Sagenopteris

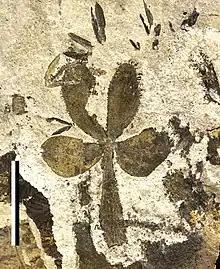
Immature leaf of "Sagenopteris trapialensis"

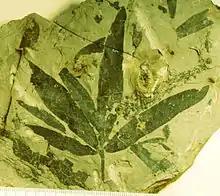
Mature leaf of "Sagenopteris phillipsi"

"Sagenopteris" has two pairs (making four in total) of palmately arranged leaflets with anastomosing venation and a prominent midrib, which are all attached to the apex of a petiole. Mature leaves are generally lanceolate to oblanceolate, the edges are generally entire (smooth), slightly undulating, and occasionally lobed or dentate (toothed), the cuticle is somewhat thick, and the stomata are only present on the underside (abaxial surface) of the leaflets. According to Xu et al. 2024, the stomata are characterised by "guard cells with a flat surface and a sunken region around the aperture; guard cells typically surrounded by a single ring of weakly modified neighbouring cells in an anomocytic arrangement".